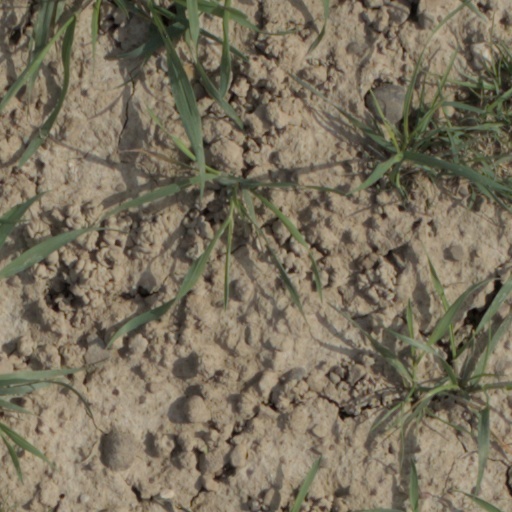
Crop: wheat